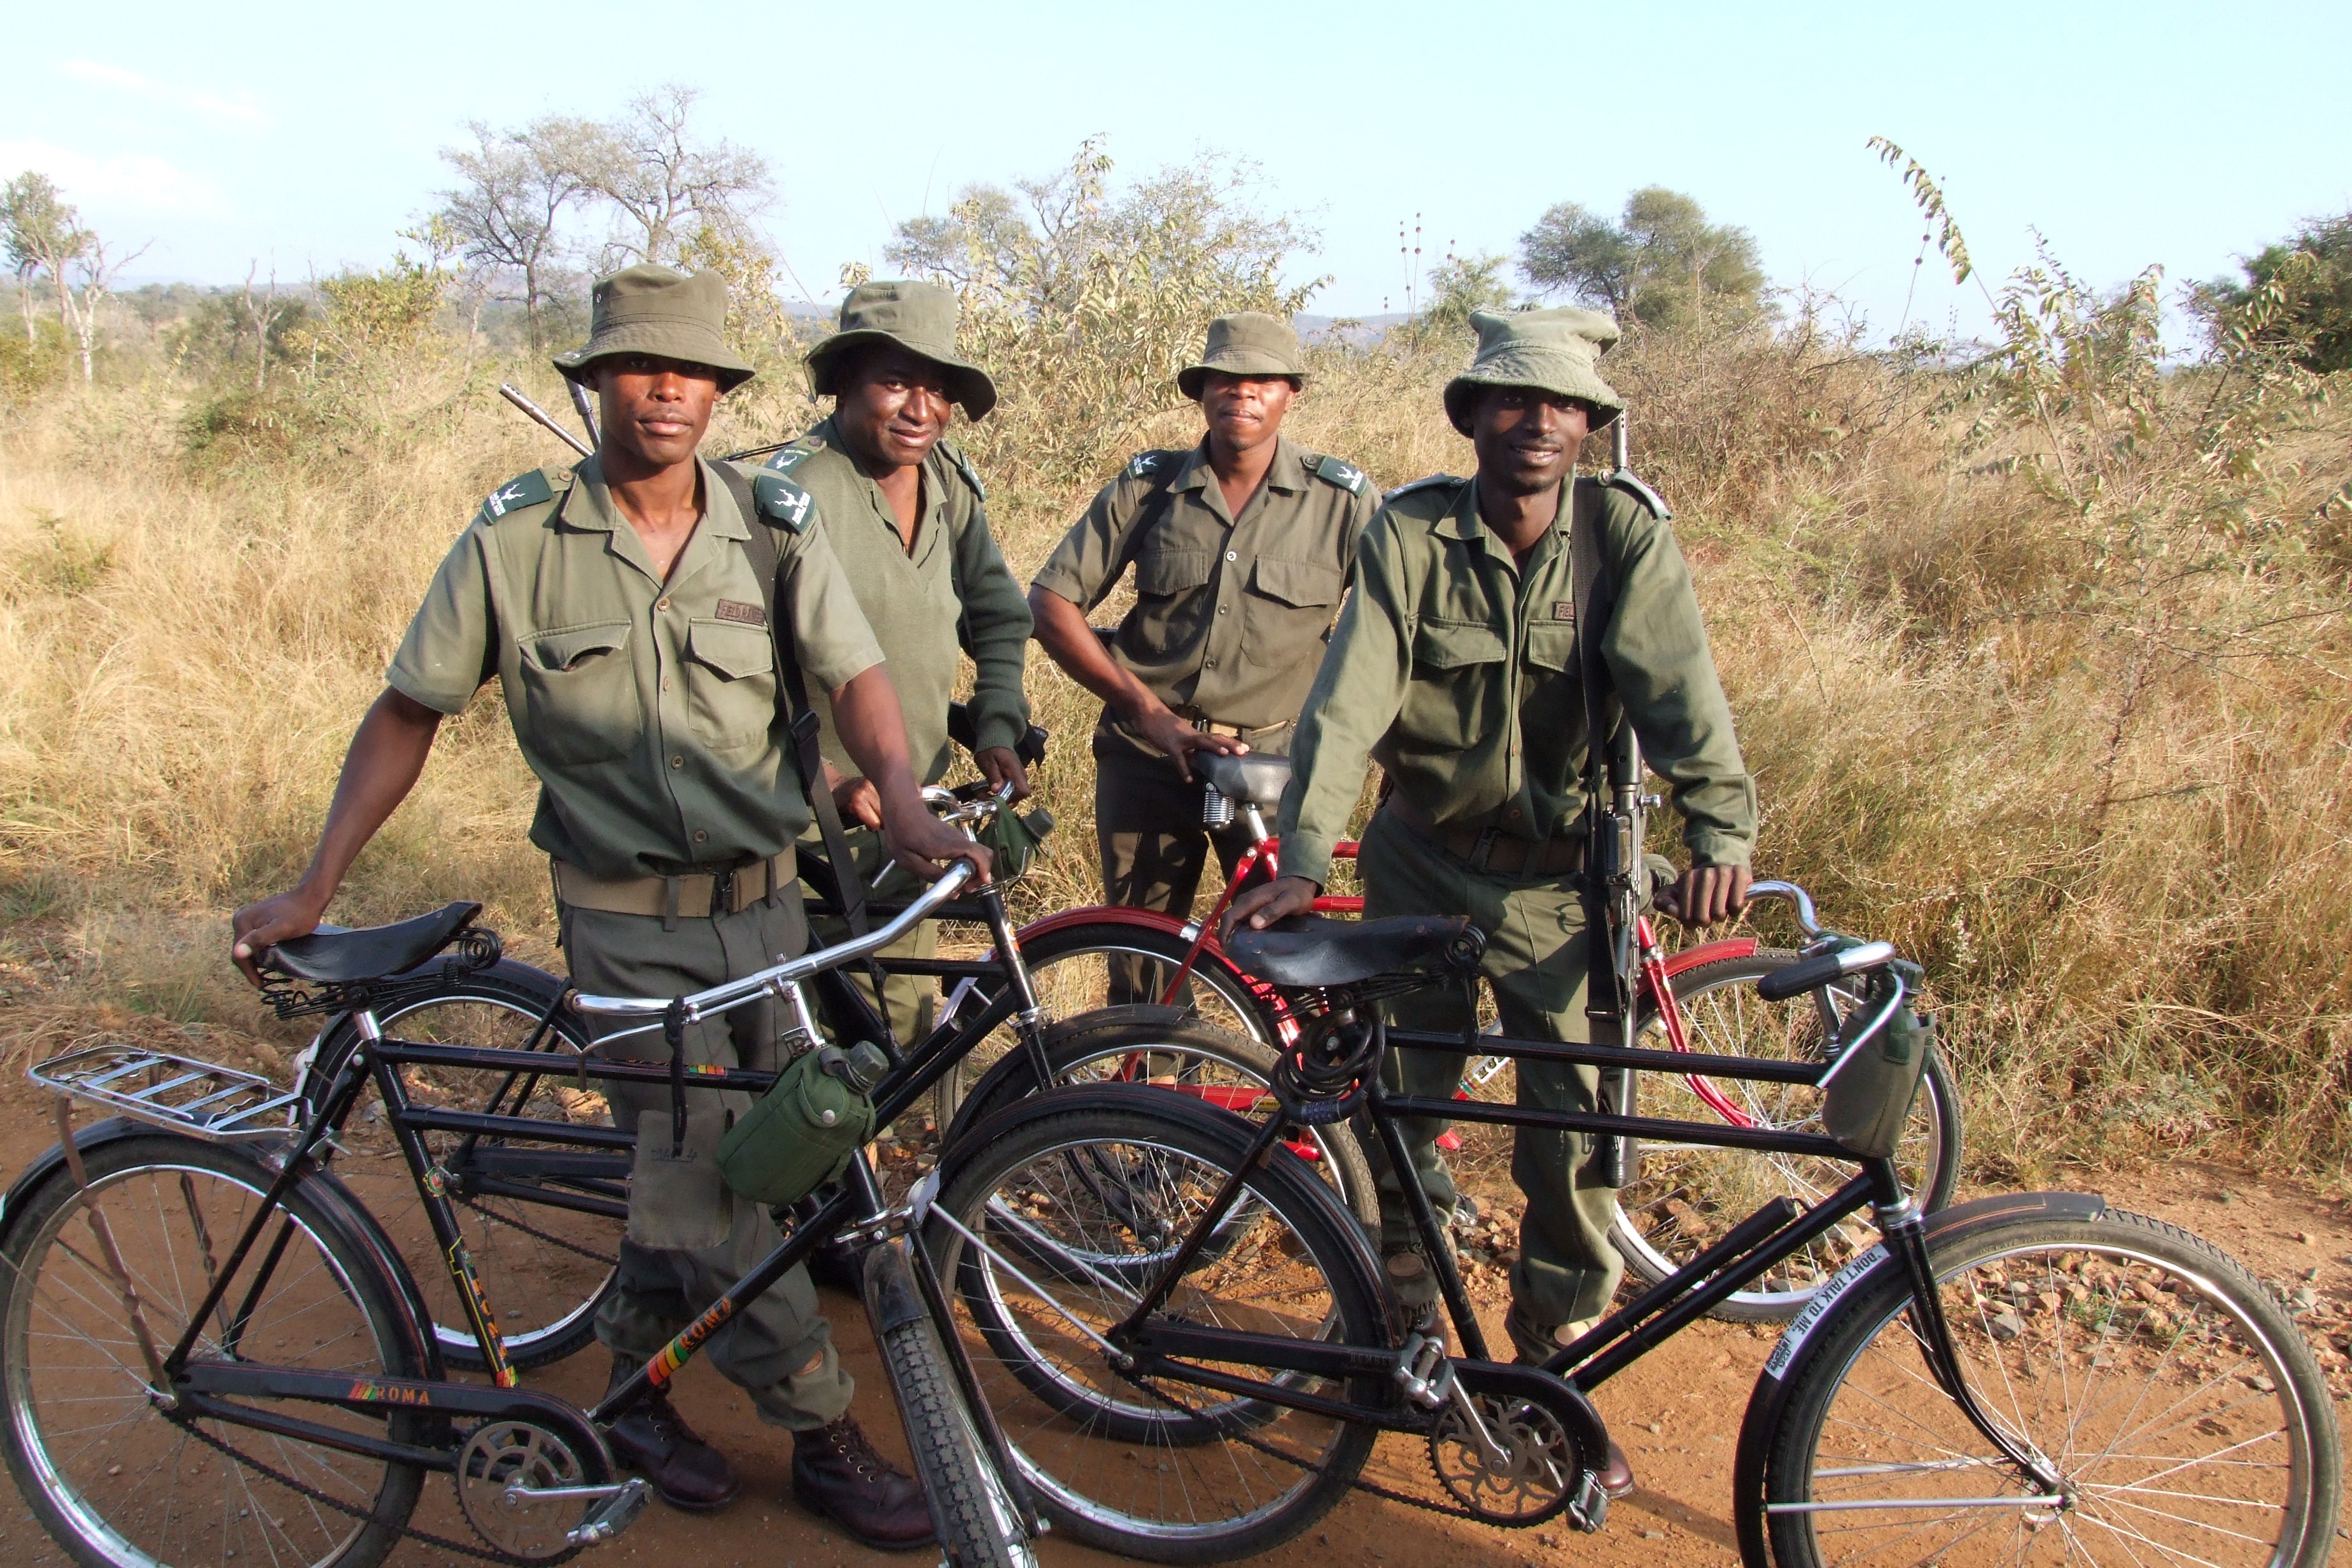
nature, outdoor, bicycle, vehicle, africa, ecology, south africa, ranger, kruger park, park rangers